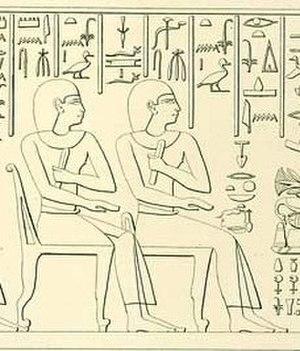
Amenmès, qui signifie « Né d'Amon », est un prince de la XVIIIᵉ dynastie égyptienne. Il est le fils du pharaon Thoutmôsis Iᵉʳ. L'identité de sa mère n'est pas certaine : il peut s'agir de la grande épouse royale Ahmès, ou bien de l'épouse secondaire du roi, Moutnofret.